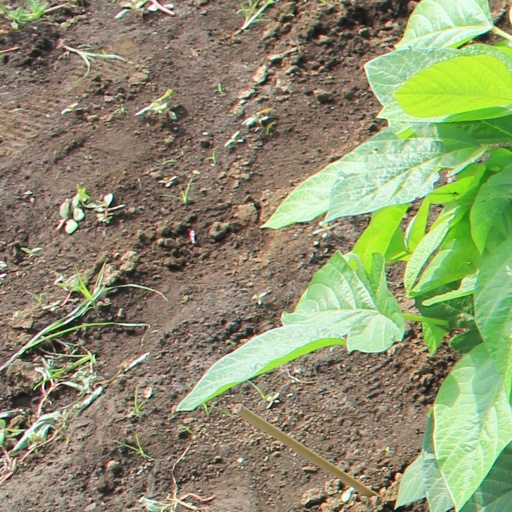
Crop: soybean